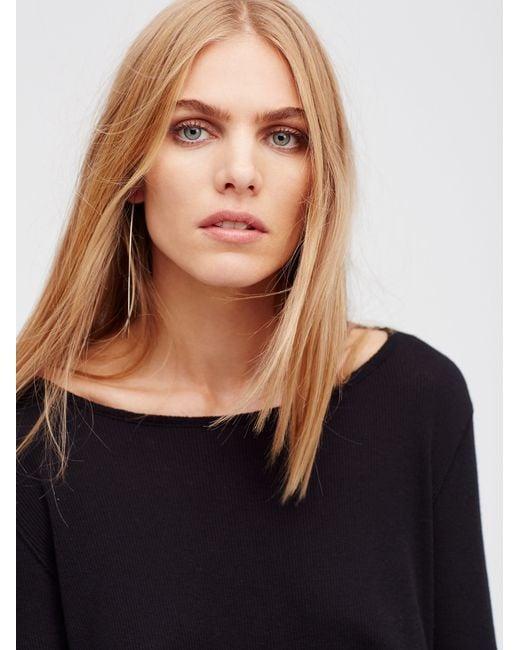
Schwarzes Top mit Rundhalsausschnitt und vollen Ärmeln für Damen